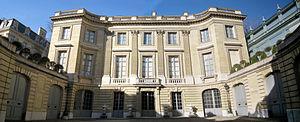
René Sergent (Français, 1865-1927): hôtel particulier construit de 1911 à 1914 pour le comte Moïse de Camondo, aujourd'hui Musée Nissim de Camondo, Paris XVIIIe arrondissement, 63 rue de Monceau.
Béatrice de Camondo, née le 9 juillet 1894 à Paris 16ᵉ et décédée en 1945 à Auschwitz, Pologne, est une écuyère et infirmière française.
La rue de Monceau est une voie de l’ouest de Paris, dans le 8ᵉ arrondissement.